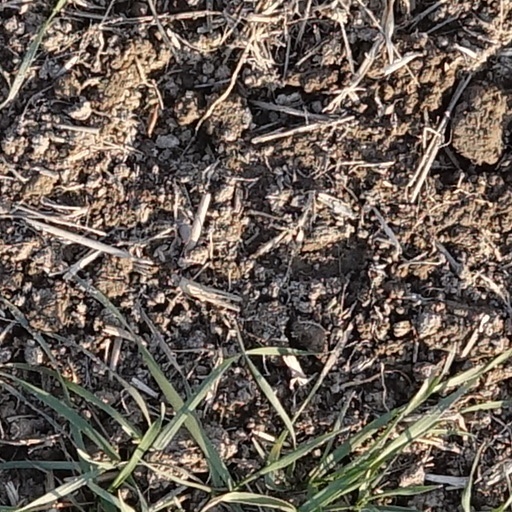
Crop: wheat